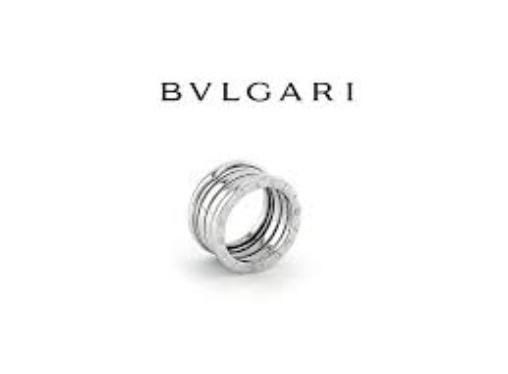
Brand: Bulgari
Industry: Clothes